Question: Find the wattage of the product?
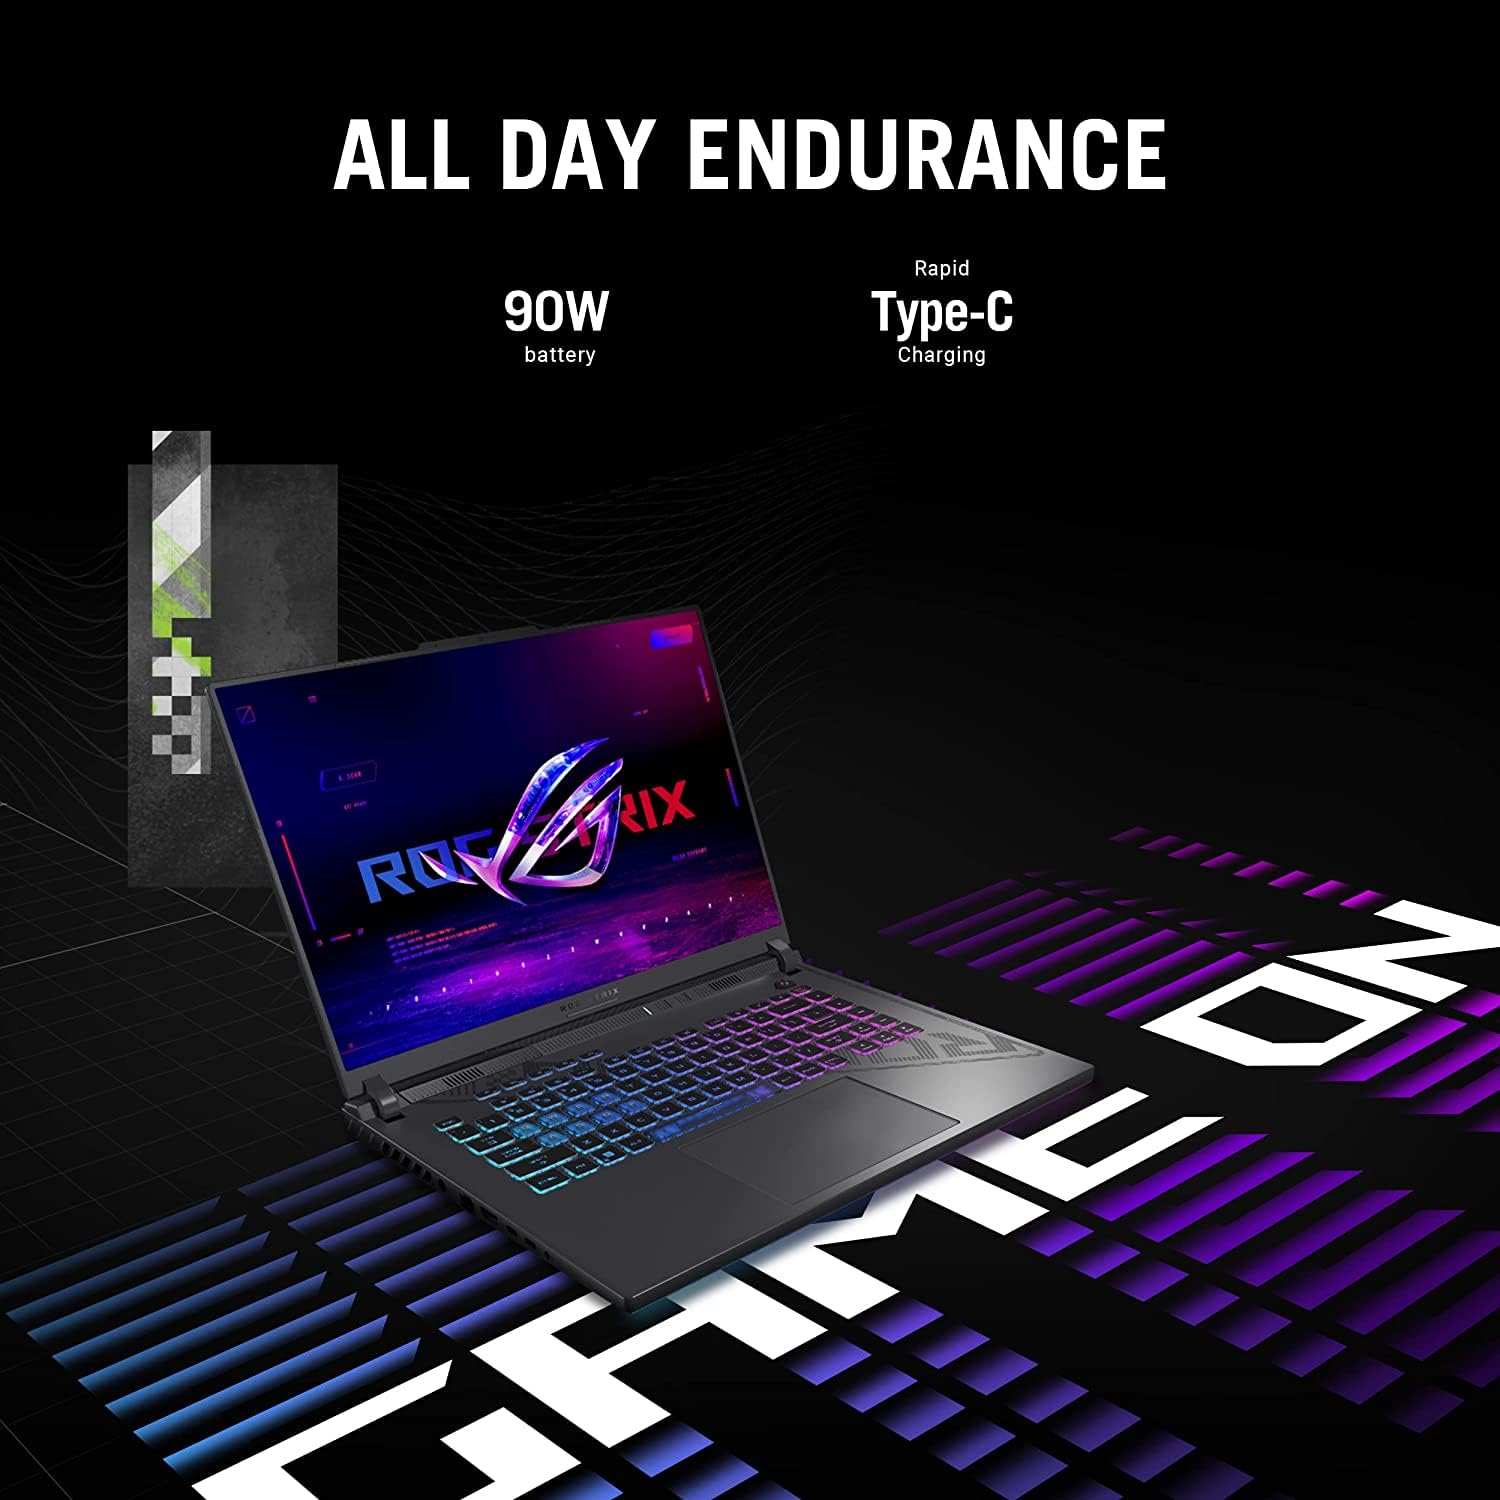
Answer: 90.0 watt